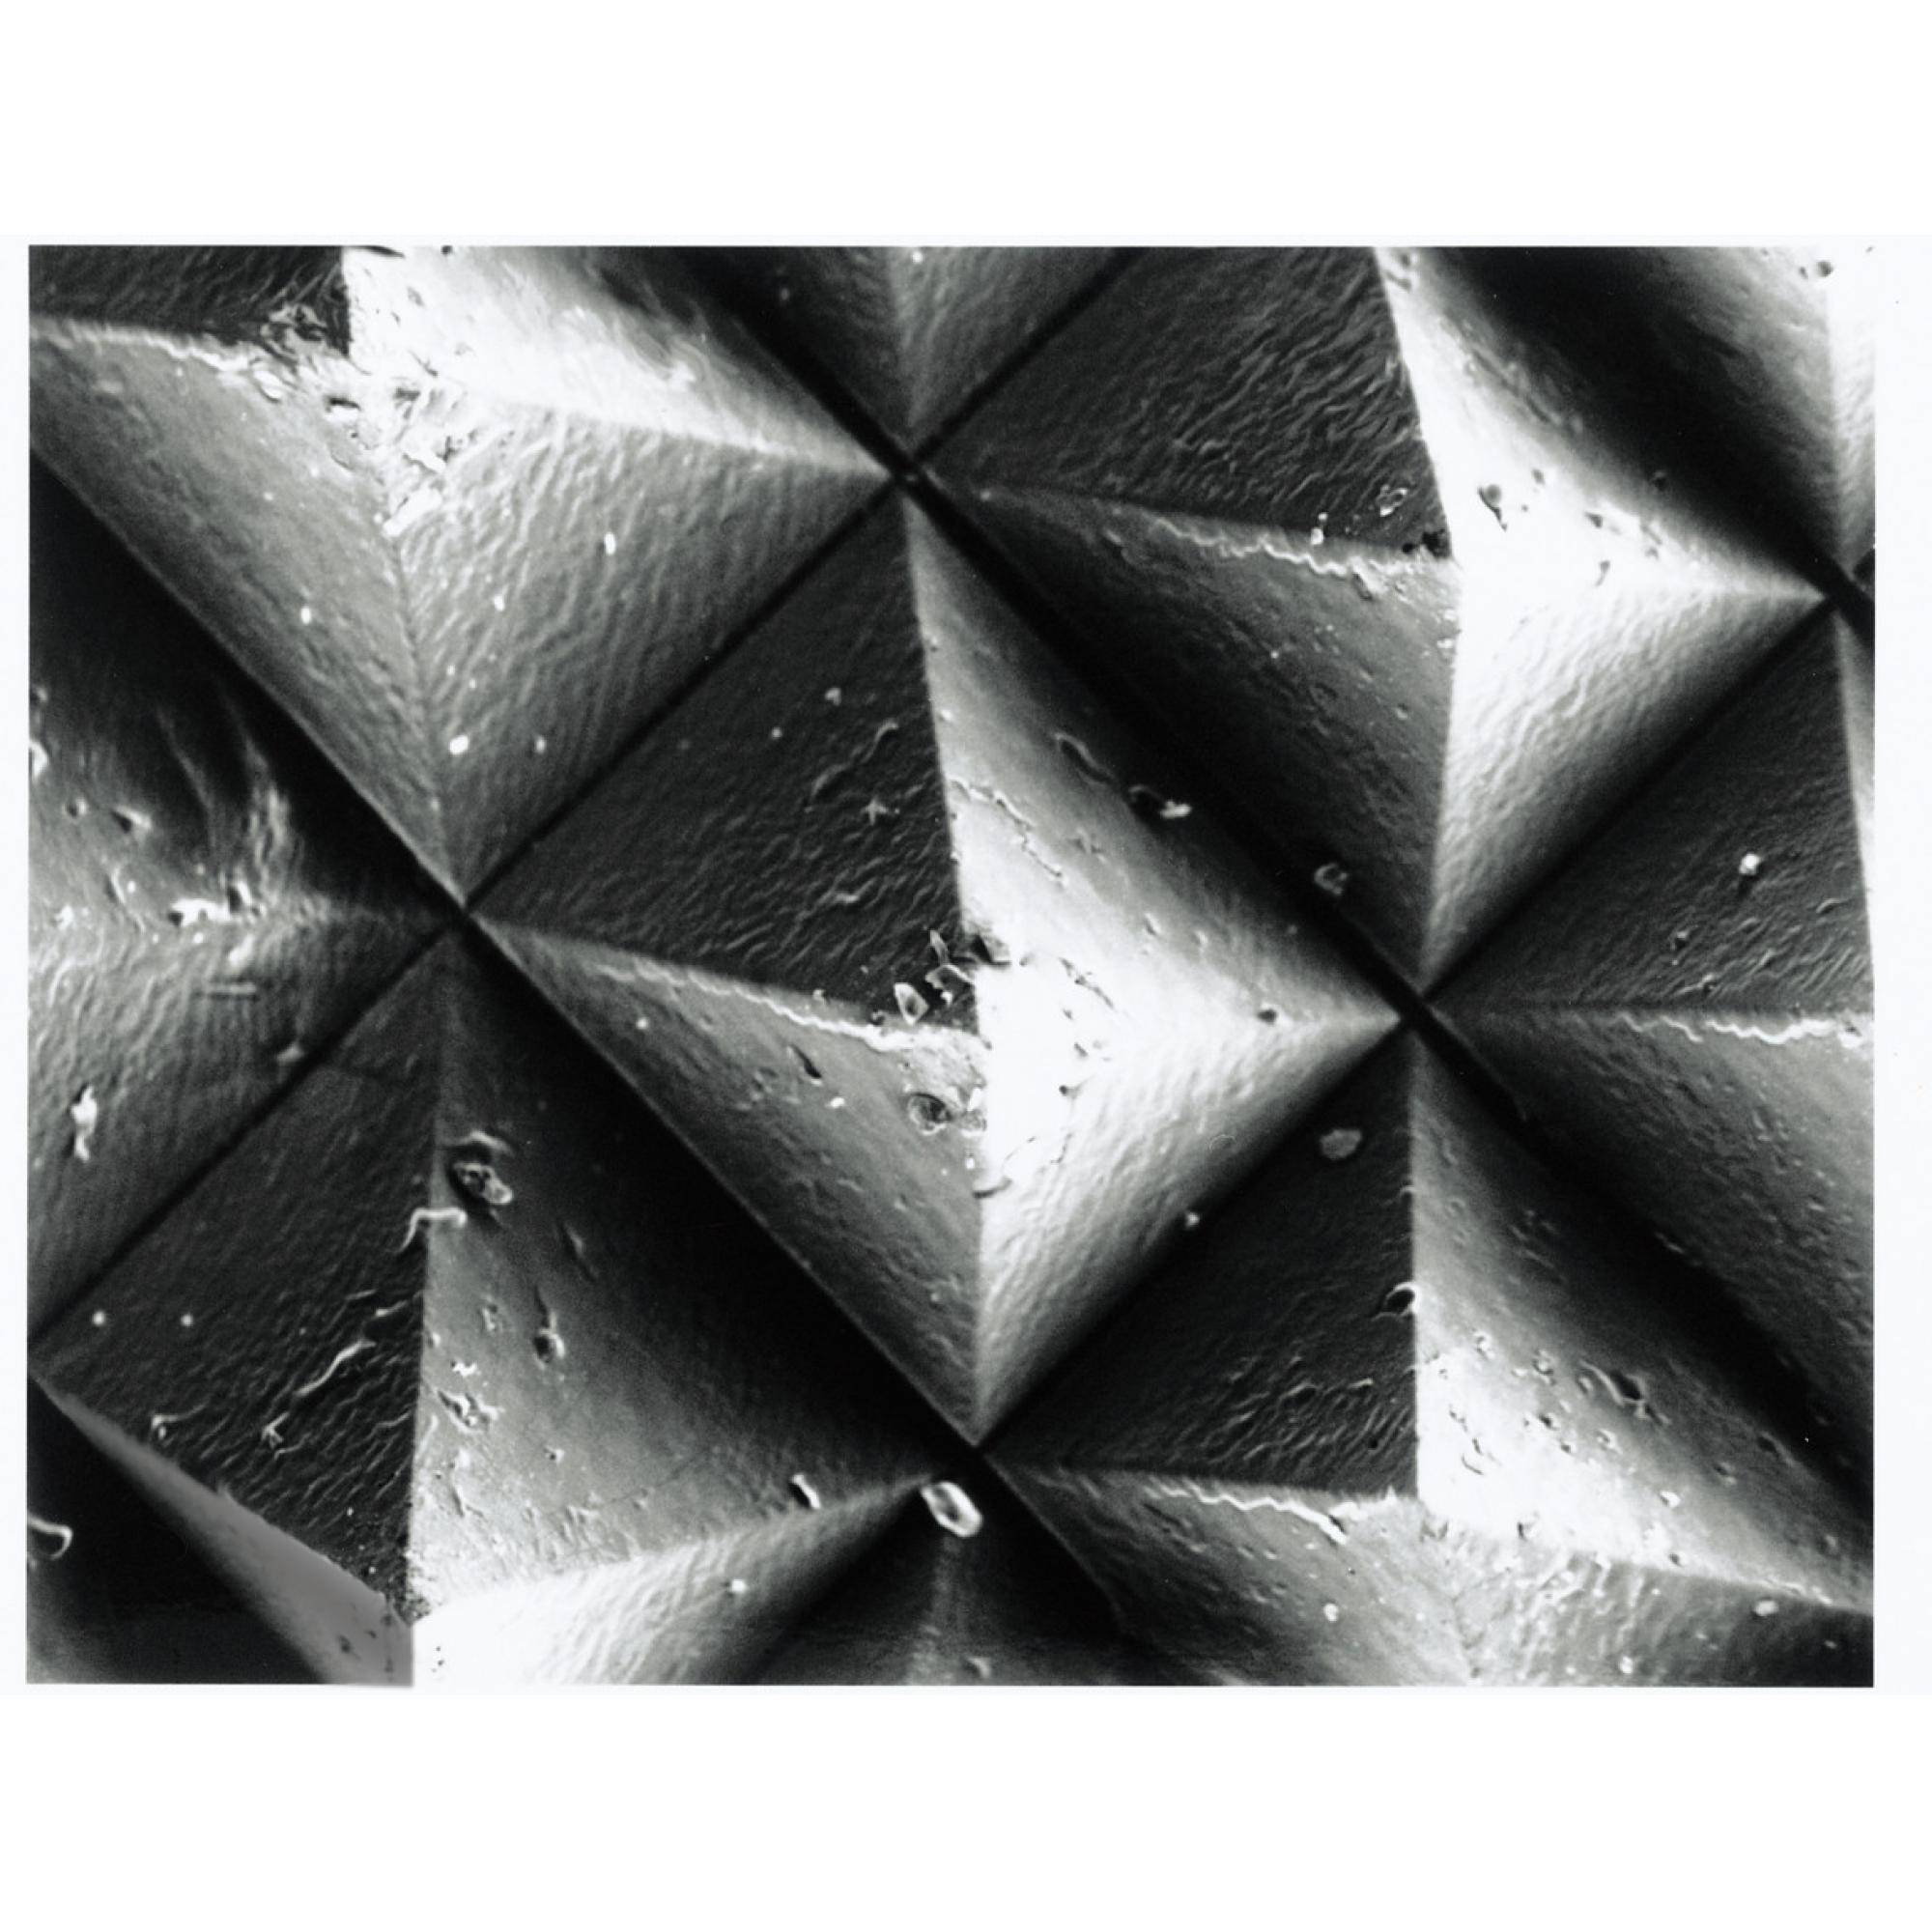
3M Trizact Cloth Belt 253FA, A30 XF-weight, 19 in x 60 in, Film-lok,
Full-flex
Brand: 3M
General Information Brand Trizact™ Bond Type Resin Splice Type Film-lok Country Of Origin United States Sold As Case California Residents Proposition 65 Warning Dimensions and Specifications Backing Weight XF Weight Micron Grade A30 Overall Length (Imperial) 60 in Overall Length (Metric) 1524 mm Overall Width (Imperial) 19 in Overall Width (Metric) 482.6 mm Grit Non Pertinent Width 0.33 yd 0.3 m Height 0.59 yd 0.54 m Length 0.33 yd 0.3 m Volume 3062.28 cubic inch 50181.89 cm3 Weight 14.2 lb 6.44 kg Other Details Industries Metalworking Sub Industries Metal Fabrication Product Category Coated Abrasives Usage Information Application Finishing Equipment - Machines Wide Belt Sanders For Use On Aluminum Sub Applications Centerless & Cylindrical Grinding Equipment Machines Wide Belt Sanders Material and Composition Abrasive Material Aluminum Oxide Backing Material Polyester Cloth Product Form Belt Grade Non Pertinent Color and Appearance Product Color Gray
Category: Hardware > Tool Accessories > Sanding Accessories > Sandpaper & Sanding Sponges